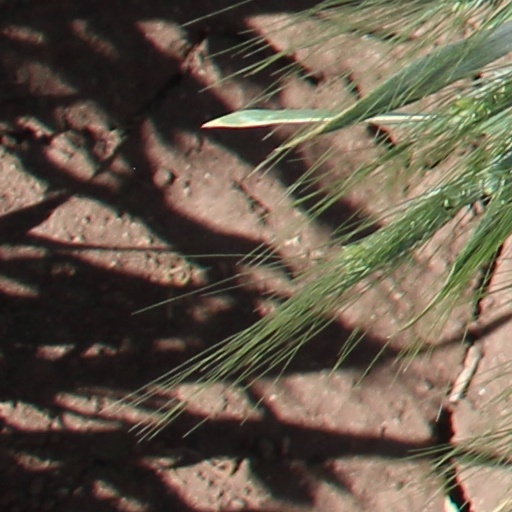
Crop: wheat